Aracely Quispe Neira

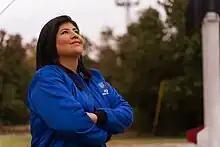
Aracely Quispe Neira at Goddard Space Flight Center

She enrolled at Space and Electrical Technology Engineering at Prince George's Community College in Maryland. An adviser at school suggested that to get into NASA, she had to continue her studies on Astronautical or Aerospace Engineering. Quispe followed the advice and transferred to the Capitol Technology University (CapTechU) to study Astronautics and specialize in construction, operation and monitoring of spacecraft.